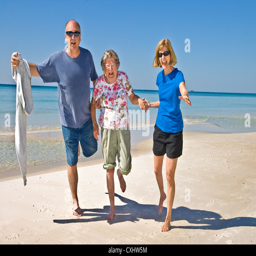
adults having fun on a beach , one elderly and two middle aged